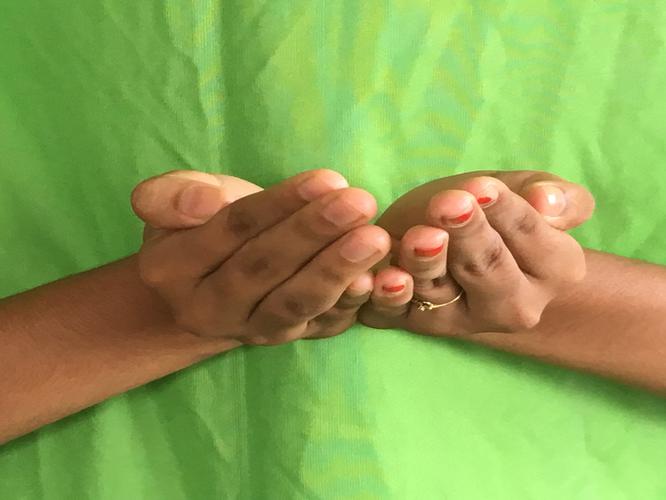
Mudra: Pushpaputa
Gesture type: double_hand